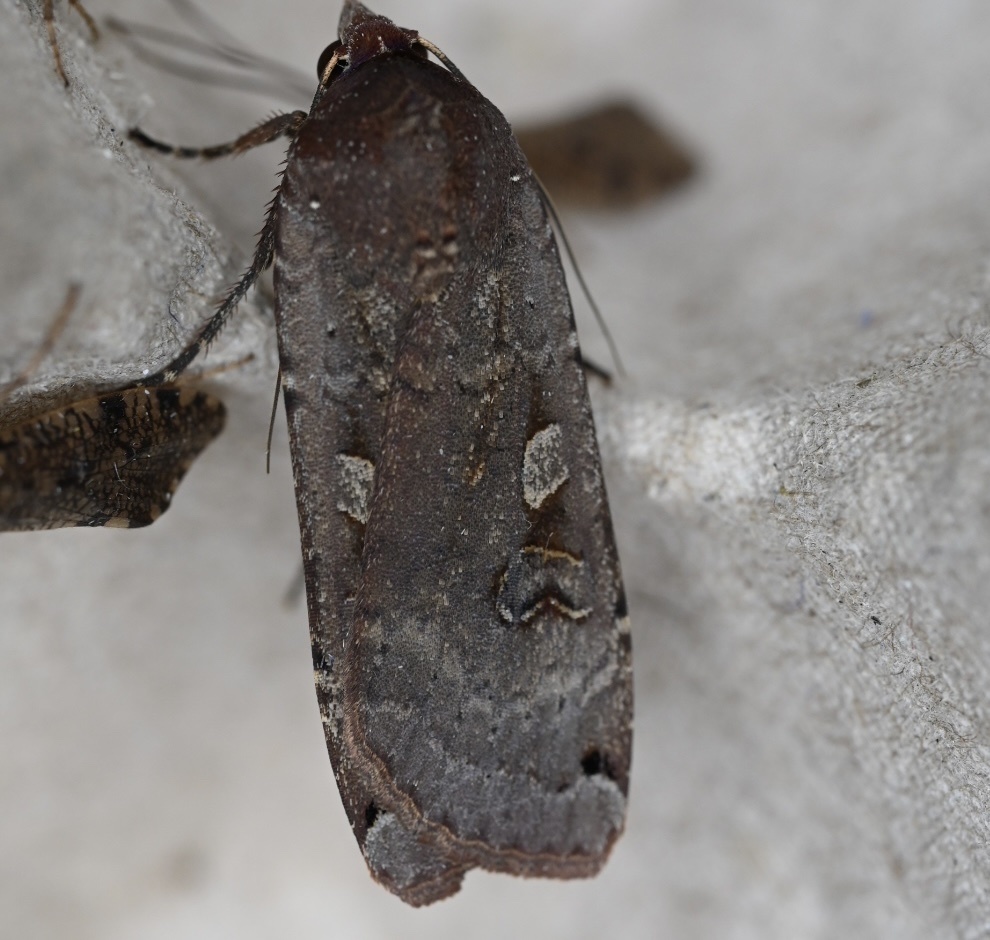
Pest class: cutworms